Pennsylvania Route 44

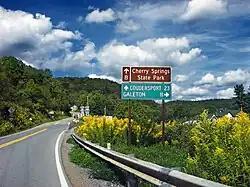
The intersection of PA 44 and PA 144 in Abbott Township

After crossing the river, PA 44 enters the borough of Jersey Shore and becomes Allegheny Street, immediately turning north onto North Main Street. The route runs between residences and businesses to the west and the West Branch Susquehanna River to the east, leaving Jersey Shore for Porter Township. The road passes more development to the west of the river, heading north-northeast to a trumpet interchange with the US 220 freeway on the border between Porter Township to the west and Piatt Township to the east. At this point, PA 44 forms a wrong-way concurrency with US 220 on a four-lane freeway officially signed as the "Frank D. Oreilly Highway", heading west into Porter Township. The freeway heads through wooded areas to the north of Jersey Shore, coming to a bridge over the Lycoming Valley Railroad. US 220/PA 44 reach a diamond interchange with Thomas Street that serves Jersey Shore before continuing southwest near residential development, passing under the Pine Creek Rail Trail before coming to a bridge over Pine Creek. Upon crossing the creek, the freeway enters Pine Creek Township in Clinton County and PA 44 splits from the US 220 freeway at a diamond interchange by heading north onto a two-lane undivided road, passing a mix of farm fields and development.